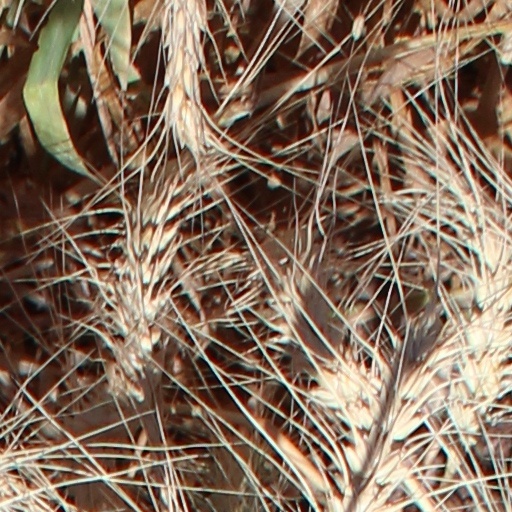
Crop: wheat